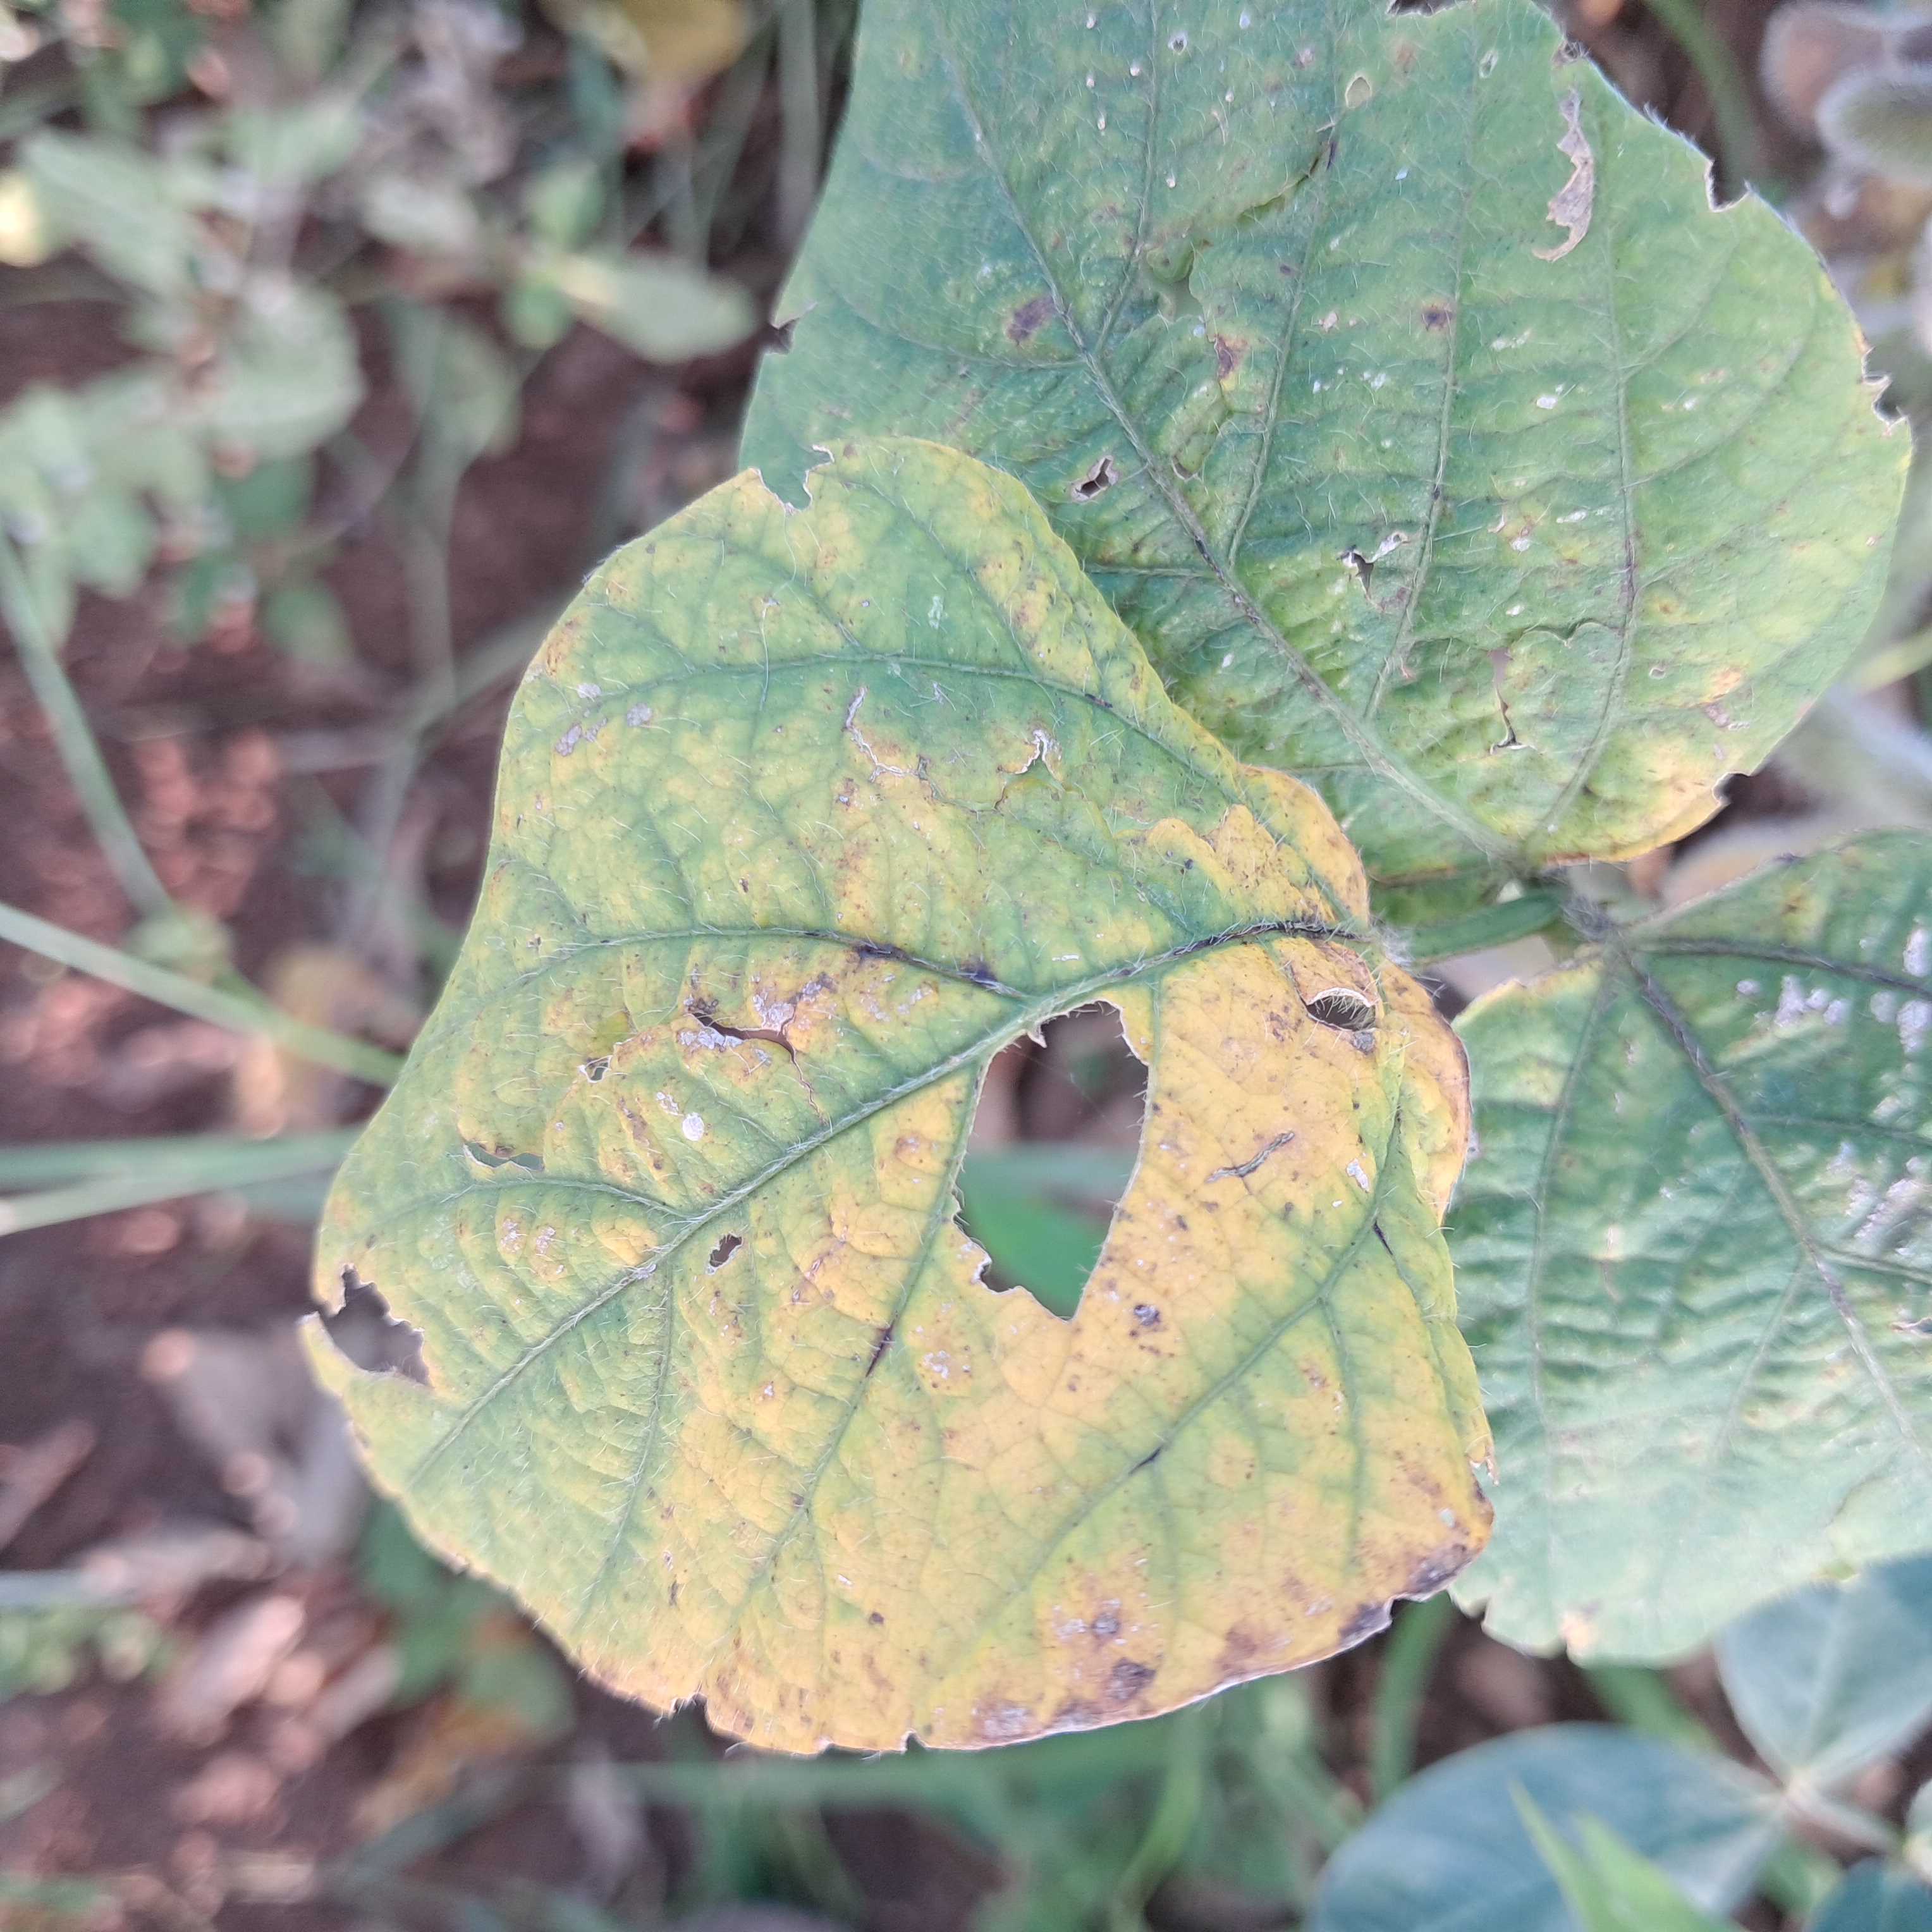
Label: Mosaic